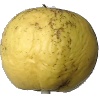
Label: golden_apple